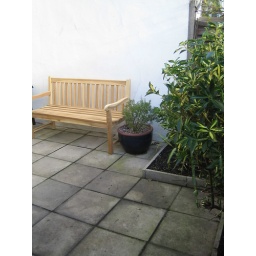
3 bedroom house to rent in Chiswick, west London